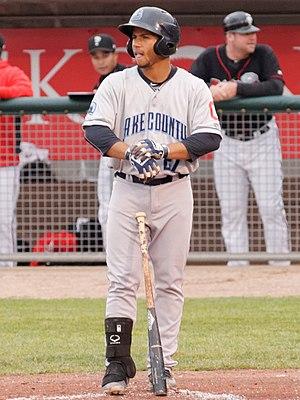
Francisco José Mejía est un receveur des Indians de Cleveland de la Ligue majeure de baseball.